Haines, Alaska

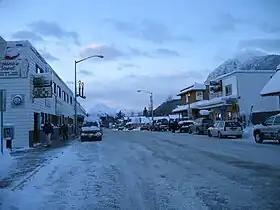
Main Street in downtown Haines

The Haines CDP is located in the north-central part of Haines Borough at . The CDP is situated on the Chilkat Peninsula at a narrow spot called the Deshu Isthmus. The community is bounded by Portage Cove of Chilkoot Inlet to the east and by the Chilkat River at its mouth into the Chilkat Inlet to the west. To the south, down the Chilkat Peninsula, Haines is bordered by the CDP of Mud Bay, and, to the north, it is bordered by the Lutak CDP. Alaska Route 7, the Haines Highway, terminates at Haines and leads northwest to the Canadian border near Pleasant Camp, British Columbia. The Haines Highway continues north to a junction with the Alaska Highway at Haines Junction, Yukon, from Haines.